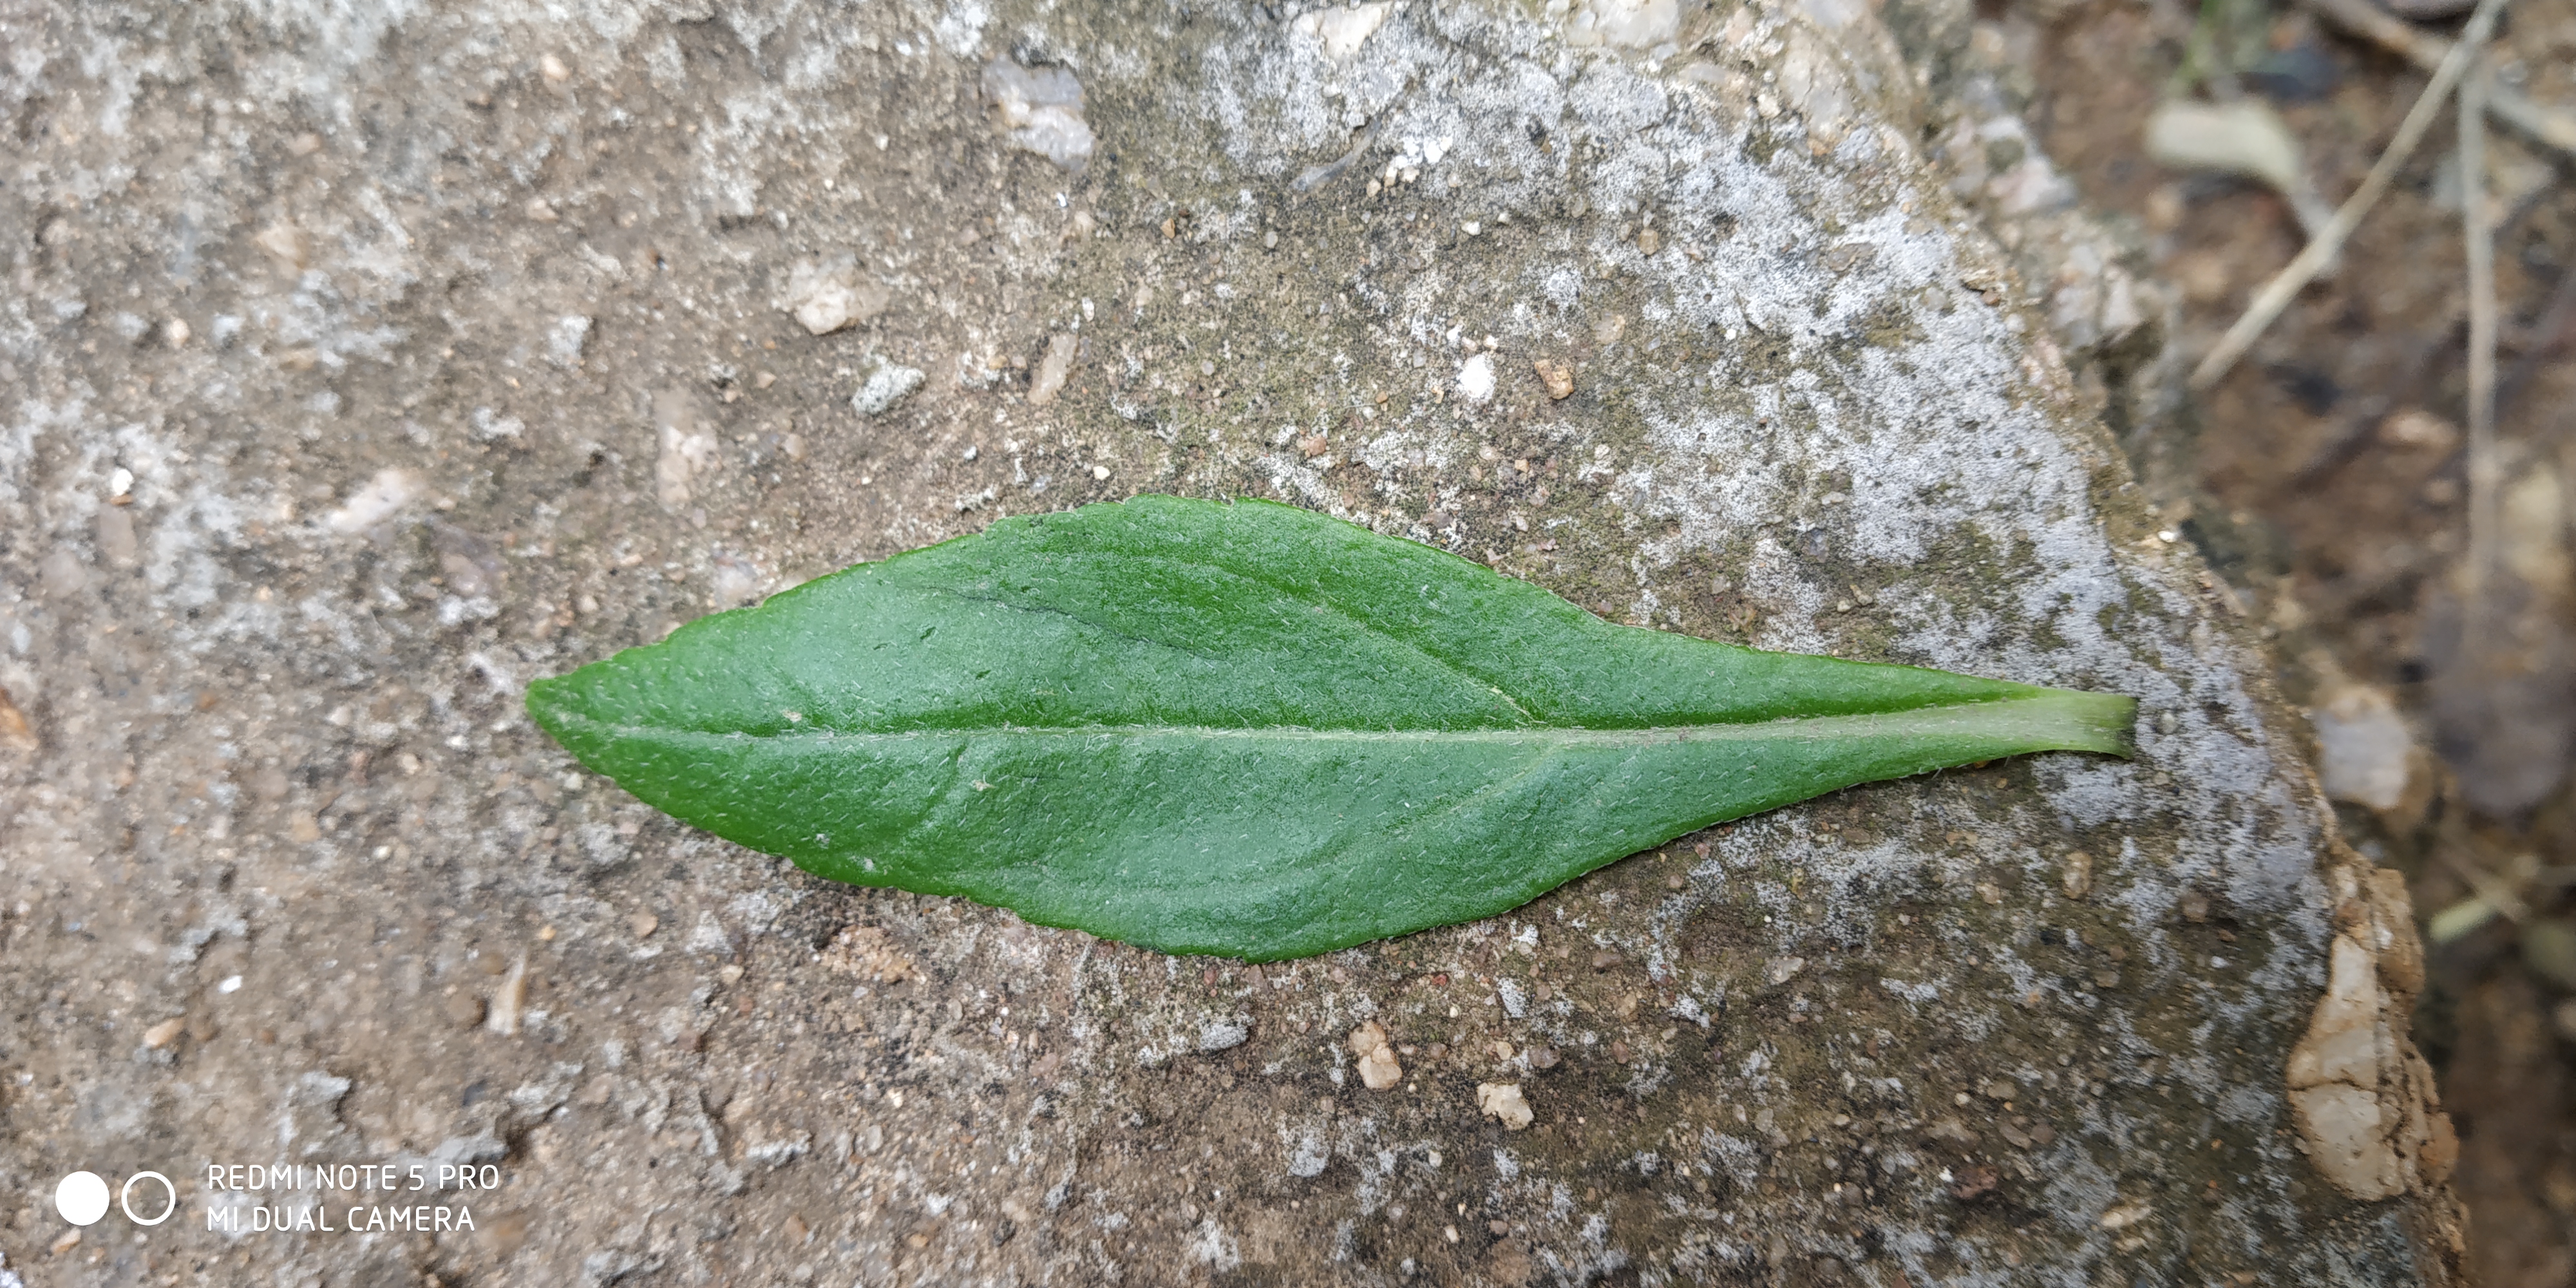
Plant: Bringaraja